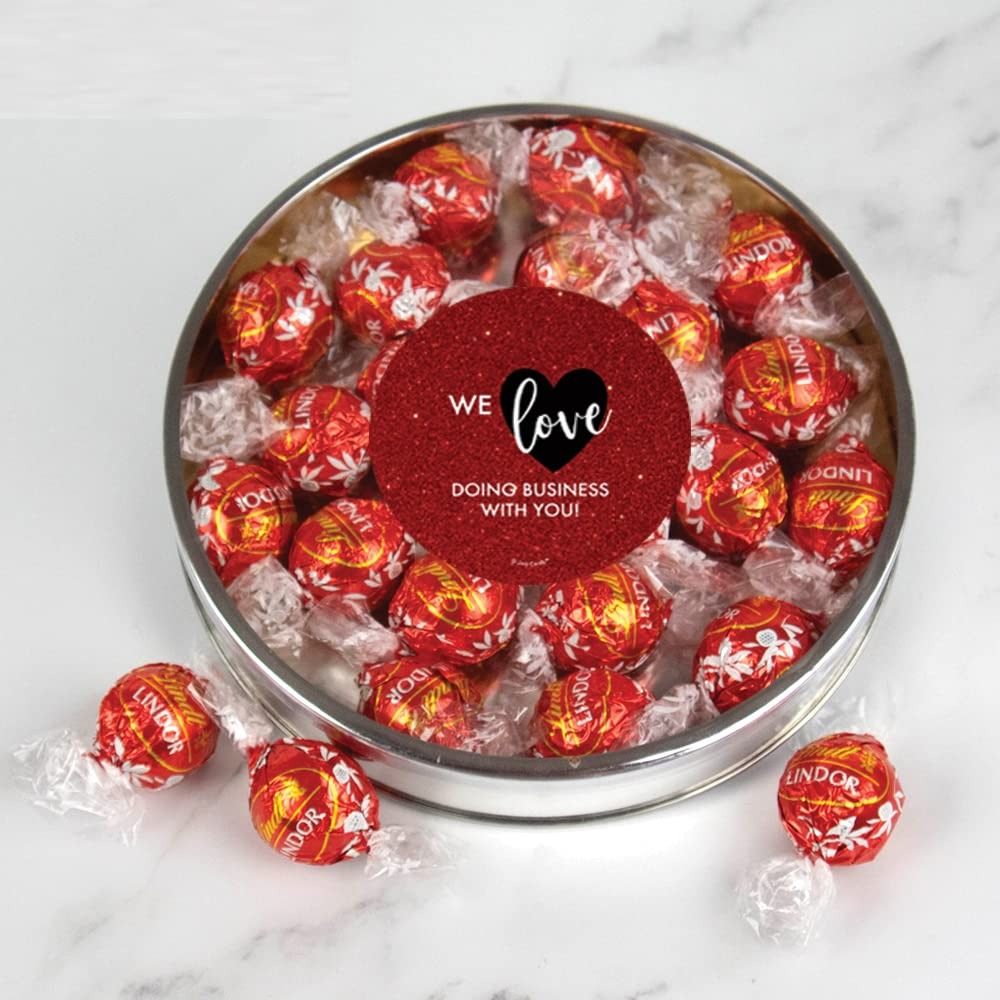
Item Name: Valentine's Day Candy Gift Tin Large Plastic Tin with Chocolate Milk Chocolate Truffles - Business Thank You
Bullet Point 1: Candy Filled Gift Tin Includes: Approximately 24 Chocolate Truffles
Bullet Point 2: Dimensions: 7" X 1 1/8"
Bullet Point 3: Flavor: Milk Chocolate
Bullet Point 4: Ships In Cool Packaging: This Candy Item Is Heat Sensitive And Will Ship With Cool Pack Packaging As Needed
Product Description: Celebrate Valentine's Day by gifting delicious truffle candies in this unique gift with custom sticker. Each gift tin contains approximately 24 pieces chocolate truffles.
Value: 1.0
Unit: Count

Price: 37.99